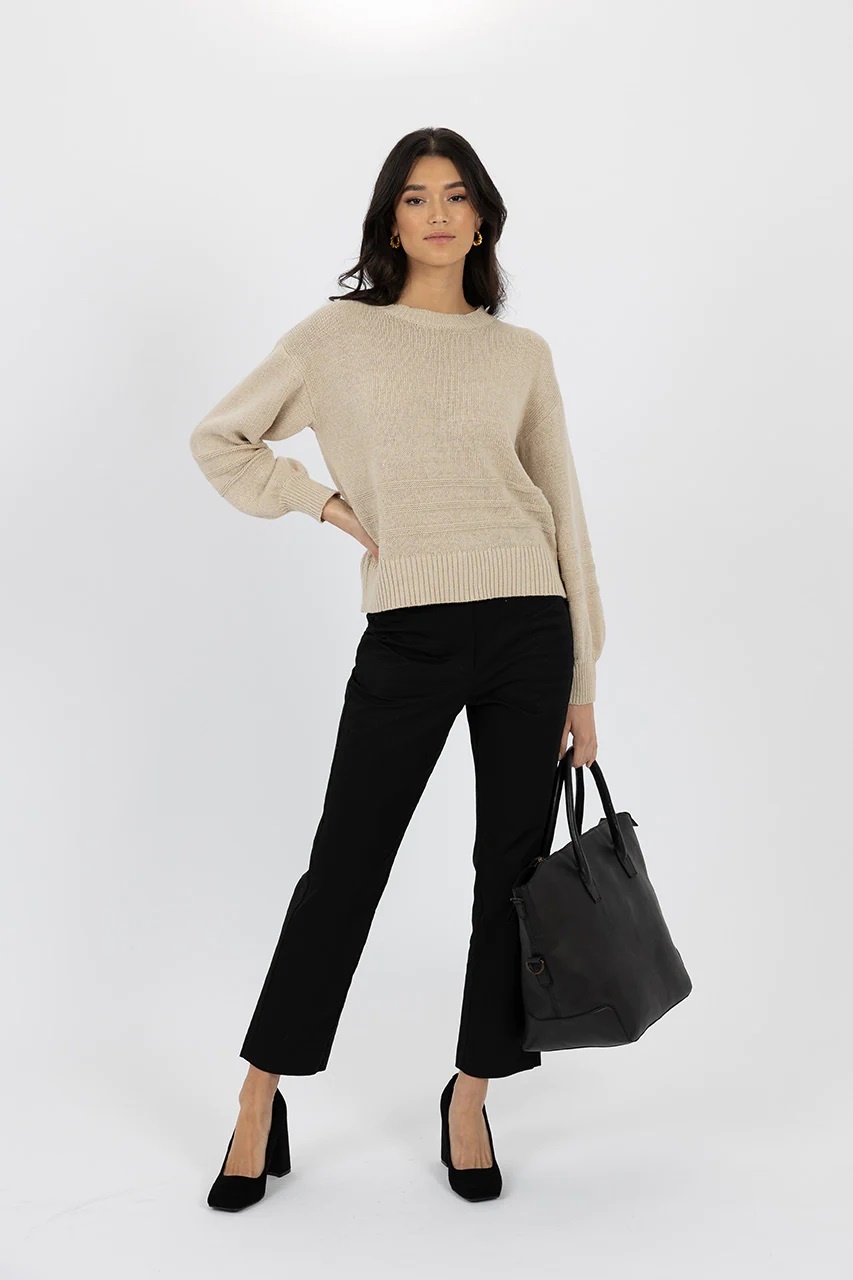
Humidity Bayley Chino
Exude a refined look with our perfect fitting chinos. Figure-flattering and crazy comfortable our Humidity Bayley is ideal for the office or weekends . The soft brushed cotton offers luxe feel and look. Classic smart chino pants that will be your new go-to. High-waisted, slightly relaxed and straight leg. Zip fly with clasp closure and belt loops. Darts at back offer a figure-flattering fit. Faux pockets at front and functional pockets at back. Made from a mid-weight stretch cotton with a soft brushed texture. Ankle length on average height. True to size Model Wears Size: 8 Model Measurements (cm): Height:175 Bust:80 Waist:60 Hips:88 Composition: 97% COTTON 3% SPANDEX We recommend a cold hand wash to extend the life of your garment. Refer to garment care label for more detail.
Brand: Humidity Lifestyle
Category: Apparel & Accessories > Clothing > Pants > Trousers